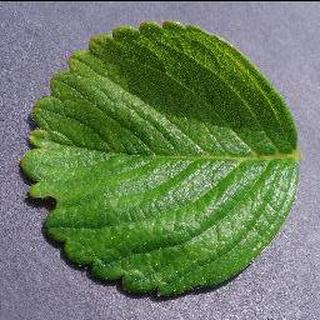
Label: healthy_strawberry